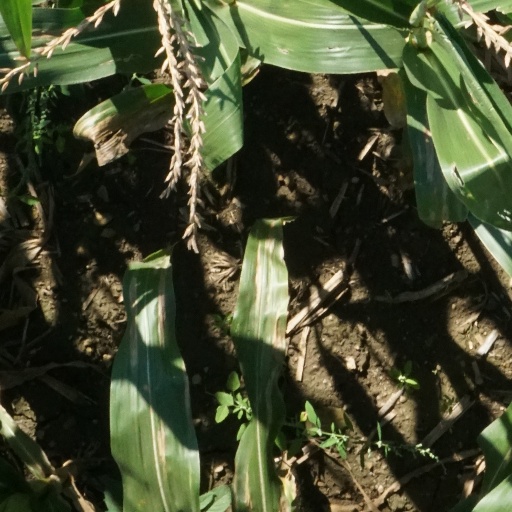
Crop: maize; corn